Polícia de Segurança Pública

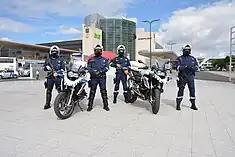
PSP Prevention and Immediate Reaction Team at Lisbon Airport.

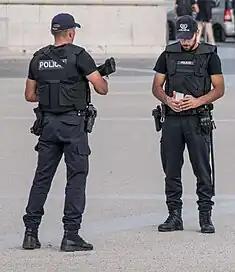
Two PSP agents on patrol at Praça do Comércio in Lisbon.

The Public Security Police is headed by a National Director, who is under the dependency of the Minister of Internal Administration. Its internal organization includes the following components: